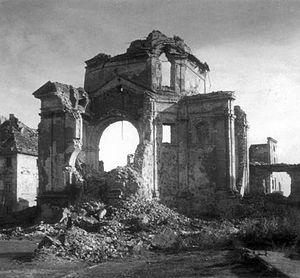
Nowe Miasto est un quartier de l'arrondissement de Śródmieście à Varsovie.